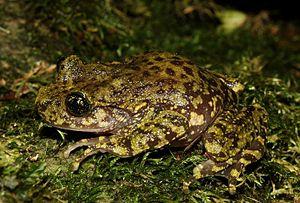
Hadromophryne natalensis, unique représentant du genre Hadromophryne, est une espèce d'amphibiens de la famille des Heleophrynidae.